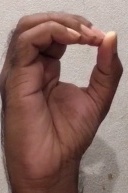
ASL sign: O